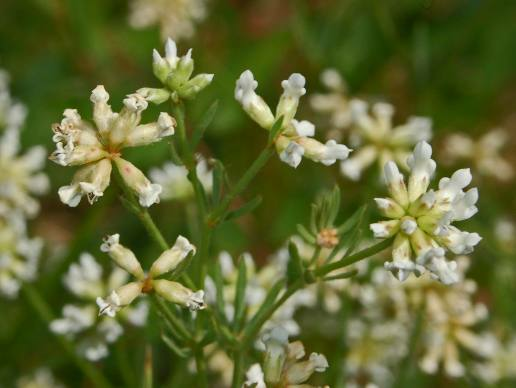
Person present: No